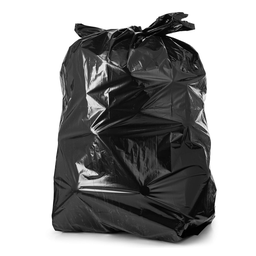
Label: plastic